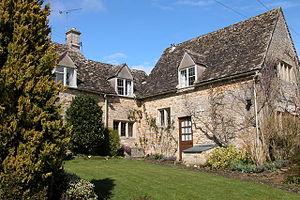
Icomb est un village anglais situé dans le district de Cotswold et le comté du Gloucestershire.